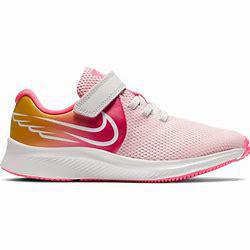
Brand: Nike
Model: Star Runner 2